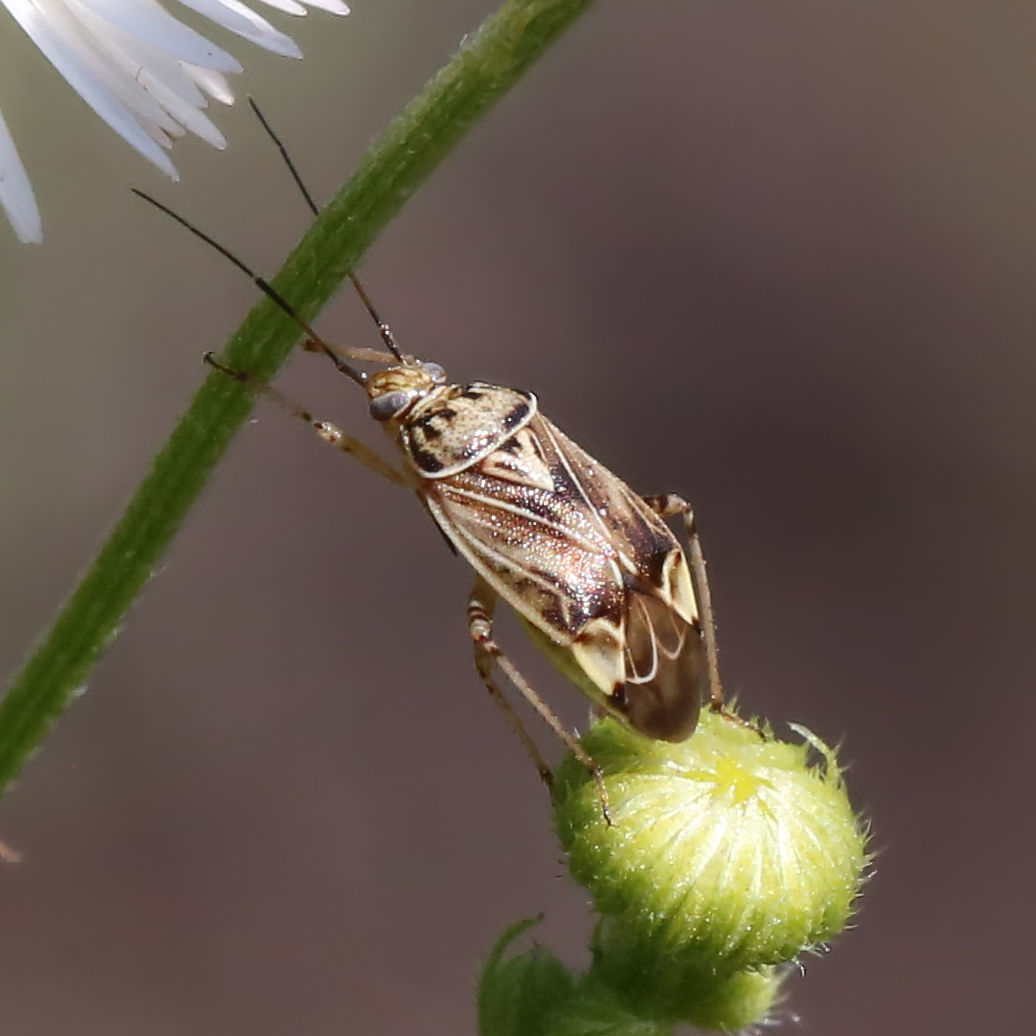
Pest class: lygus_bug